Regional Council of Franche-Comté

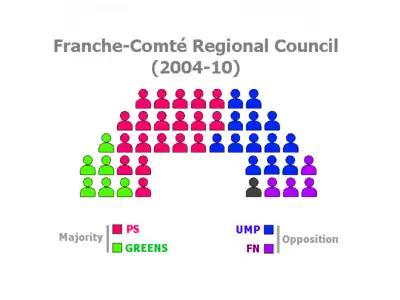
The current composition of Regional Council follow previous elections

The Regional Council of Franche-Comté was the regional council of Franche-Comté (France). It was chaired by Marie-Marguerite Dufay until its merger to form the Regional Council of Bourgogne-Franche-Comté.